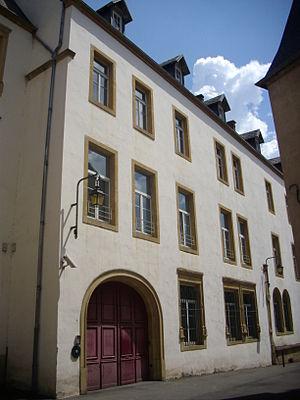
Hôtel d'Eltz (palais de justice) à Thionville (Moselle, France)
Le palais de justice de Thionville est un tribunal de grande instance situé dans la commune française de Thionville et le département de la Moselle.
Cet article recense les monuments historiques de la Moselle, en France.